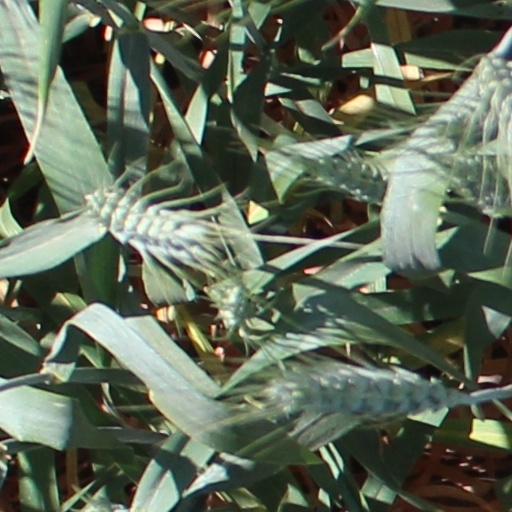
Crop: wheat